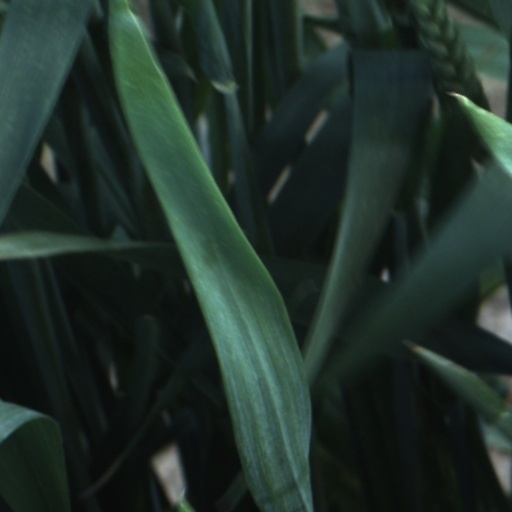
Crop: wheat